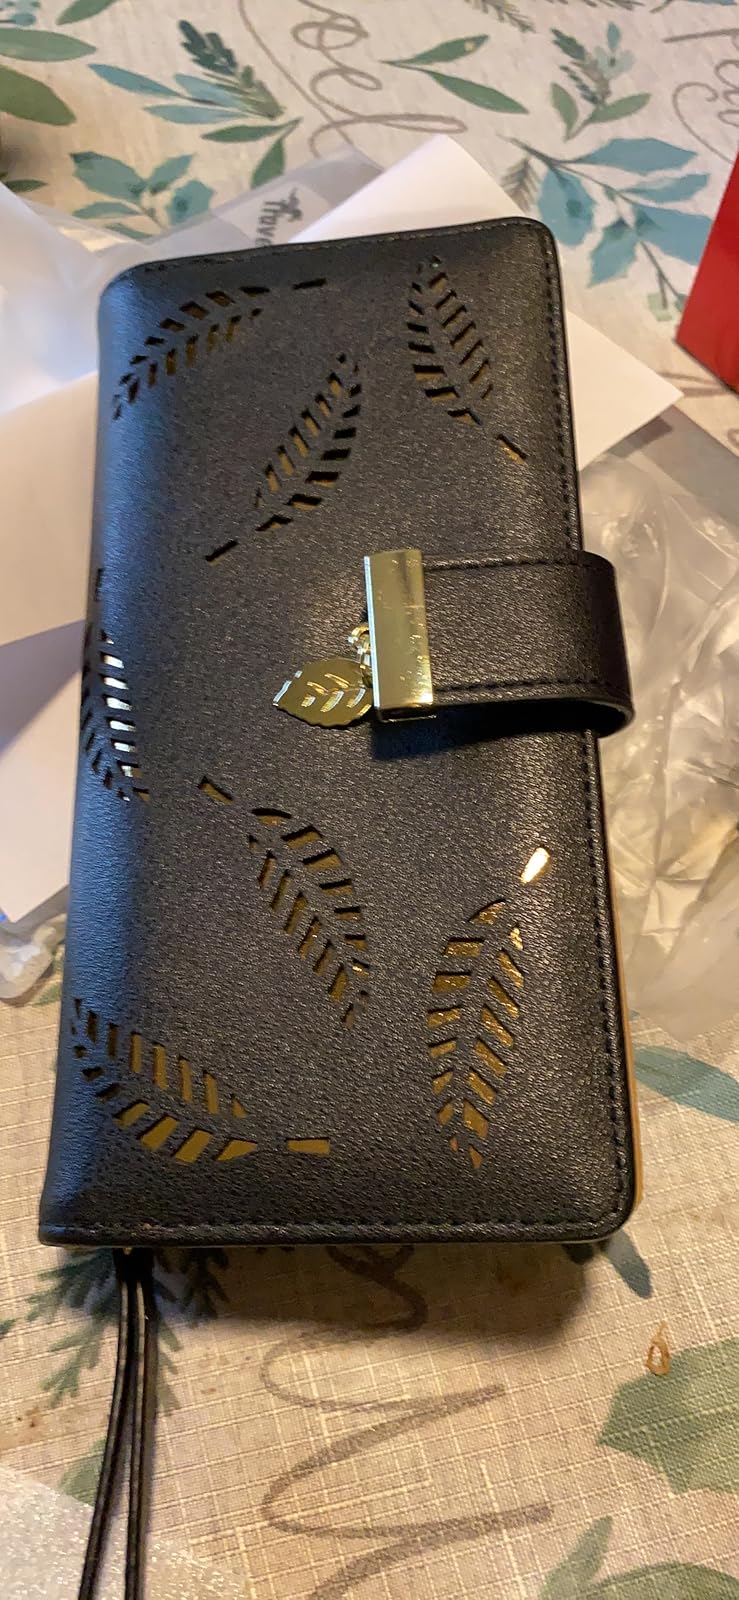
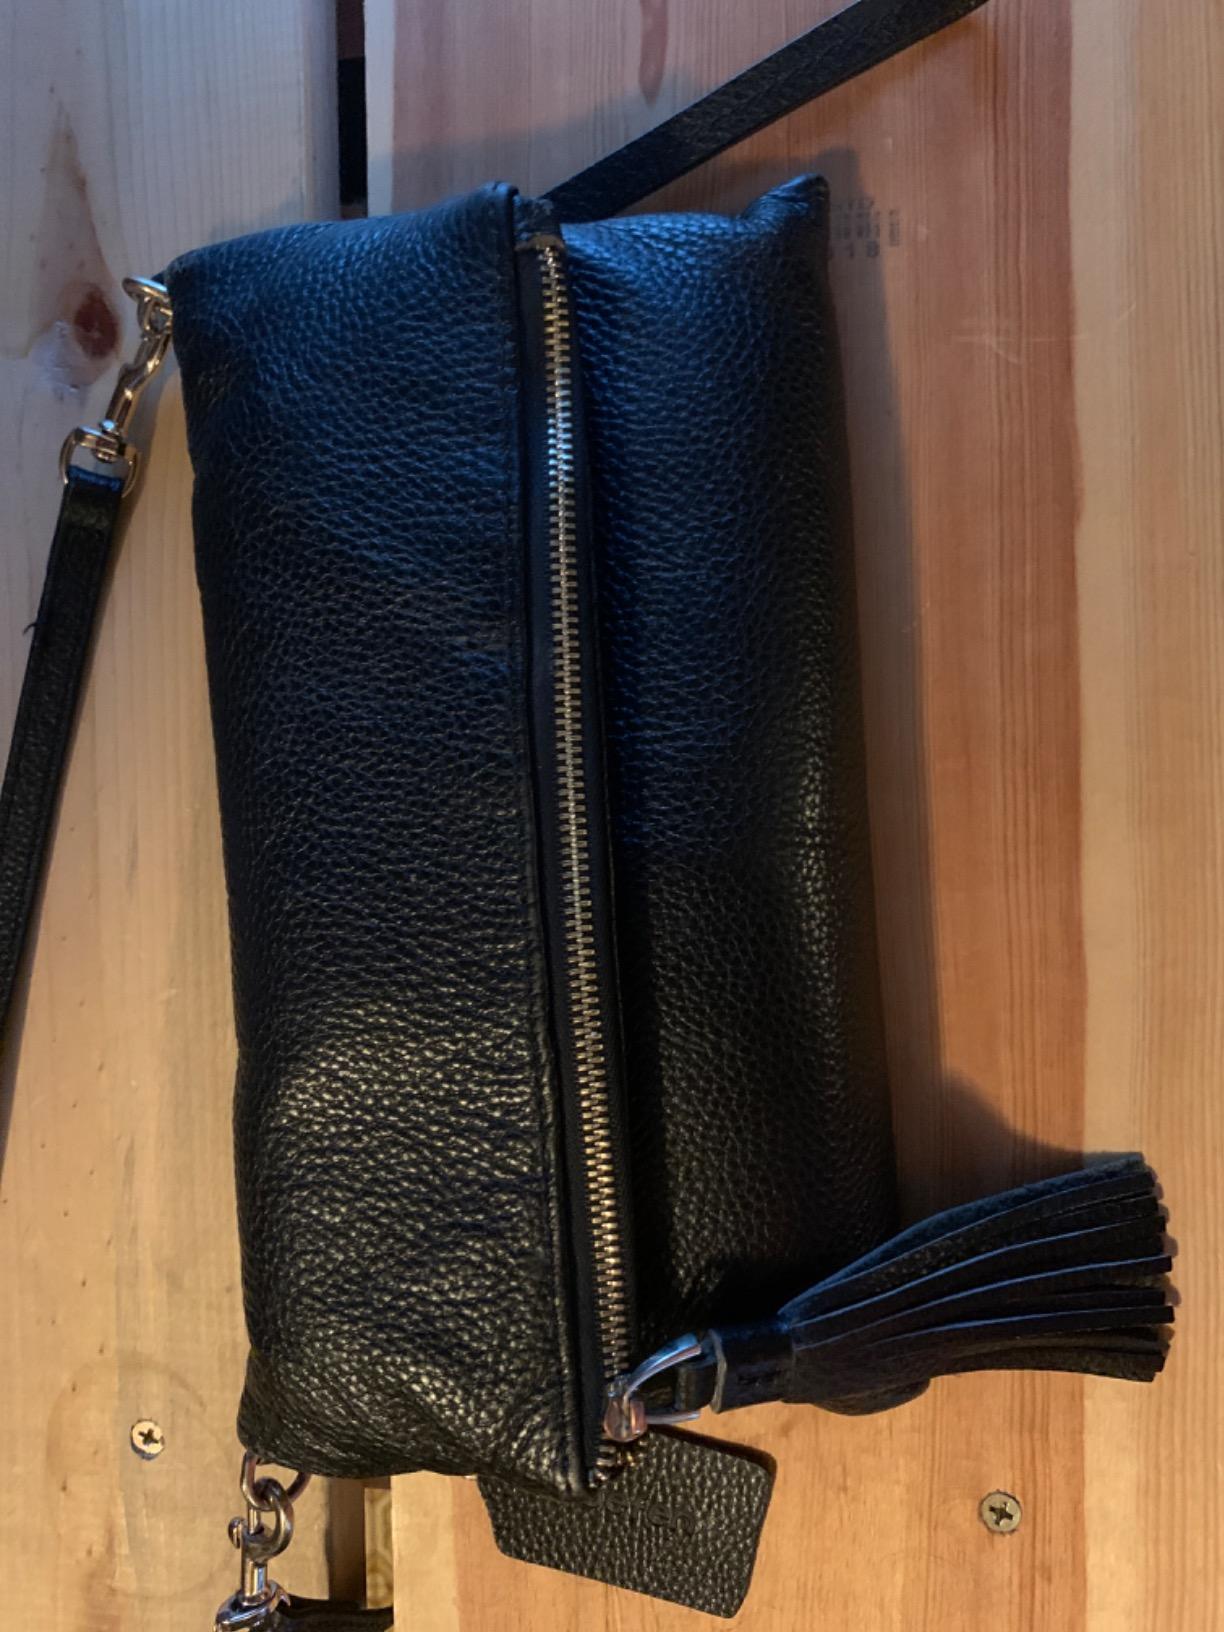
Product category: accessories_handbag
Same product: no